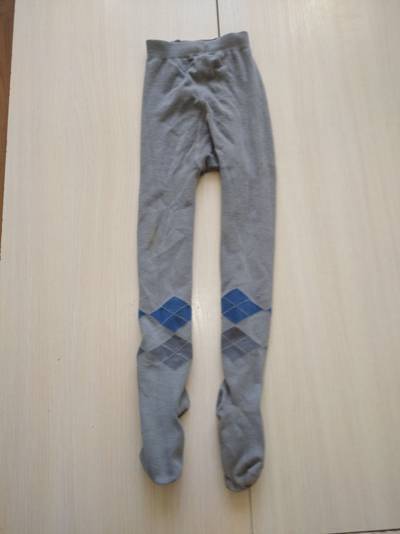
Waste category: clothes